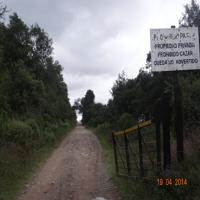
Weather: cloudy or overcast